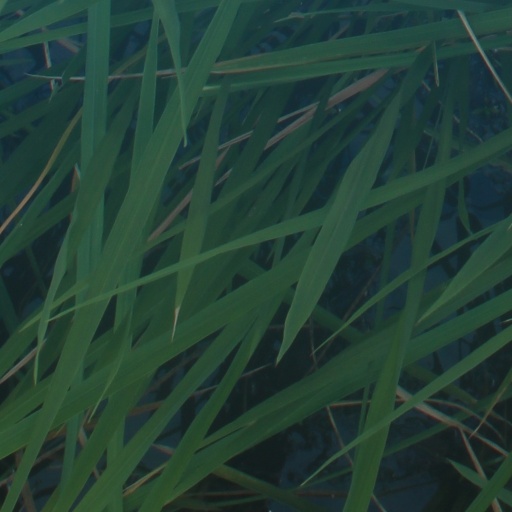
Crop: rice